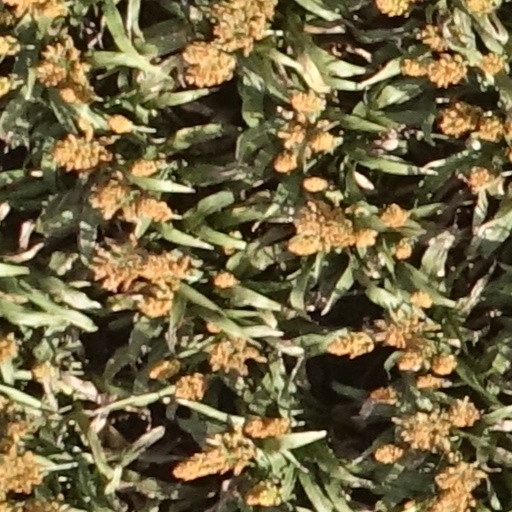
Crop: sorghum